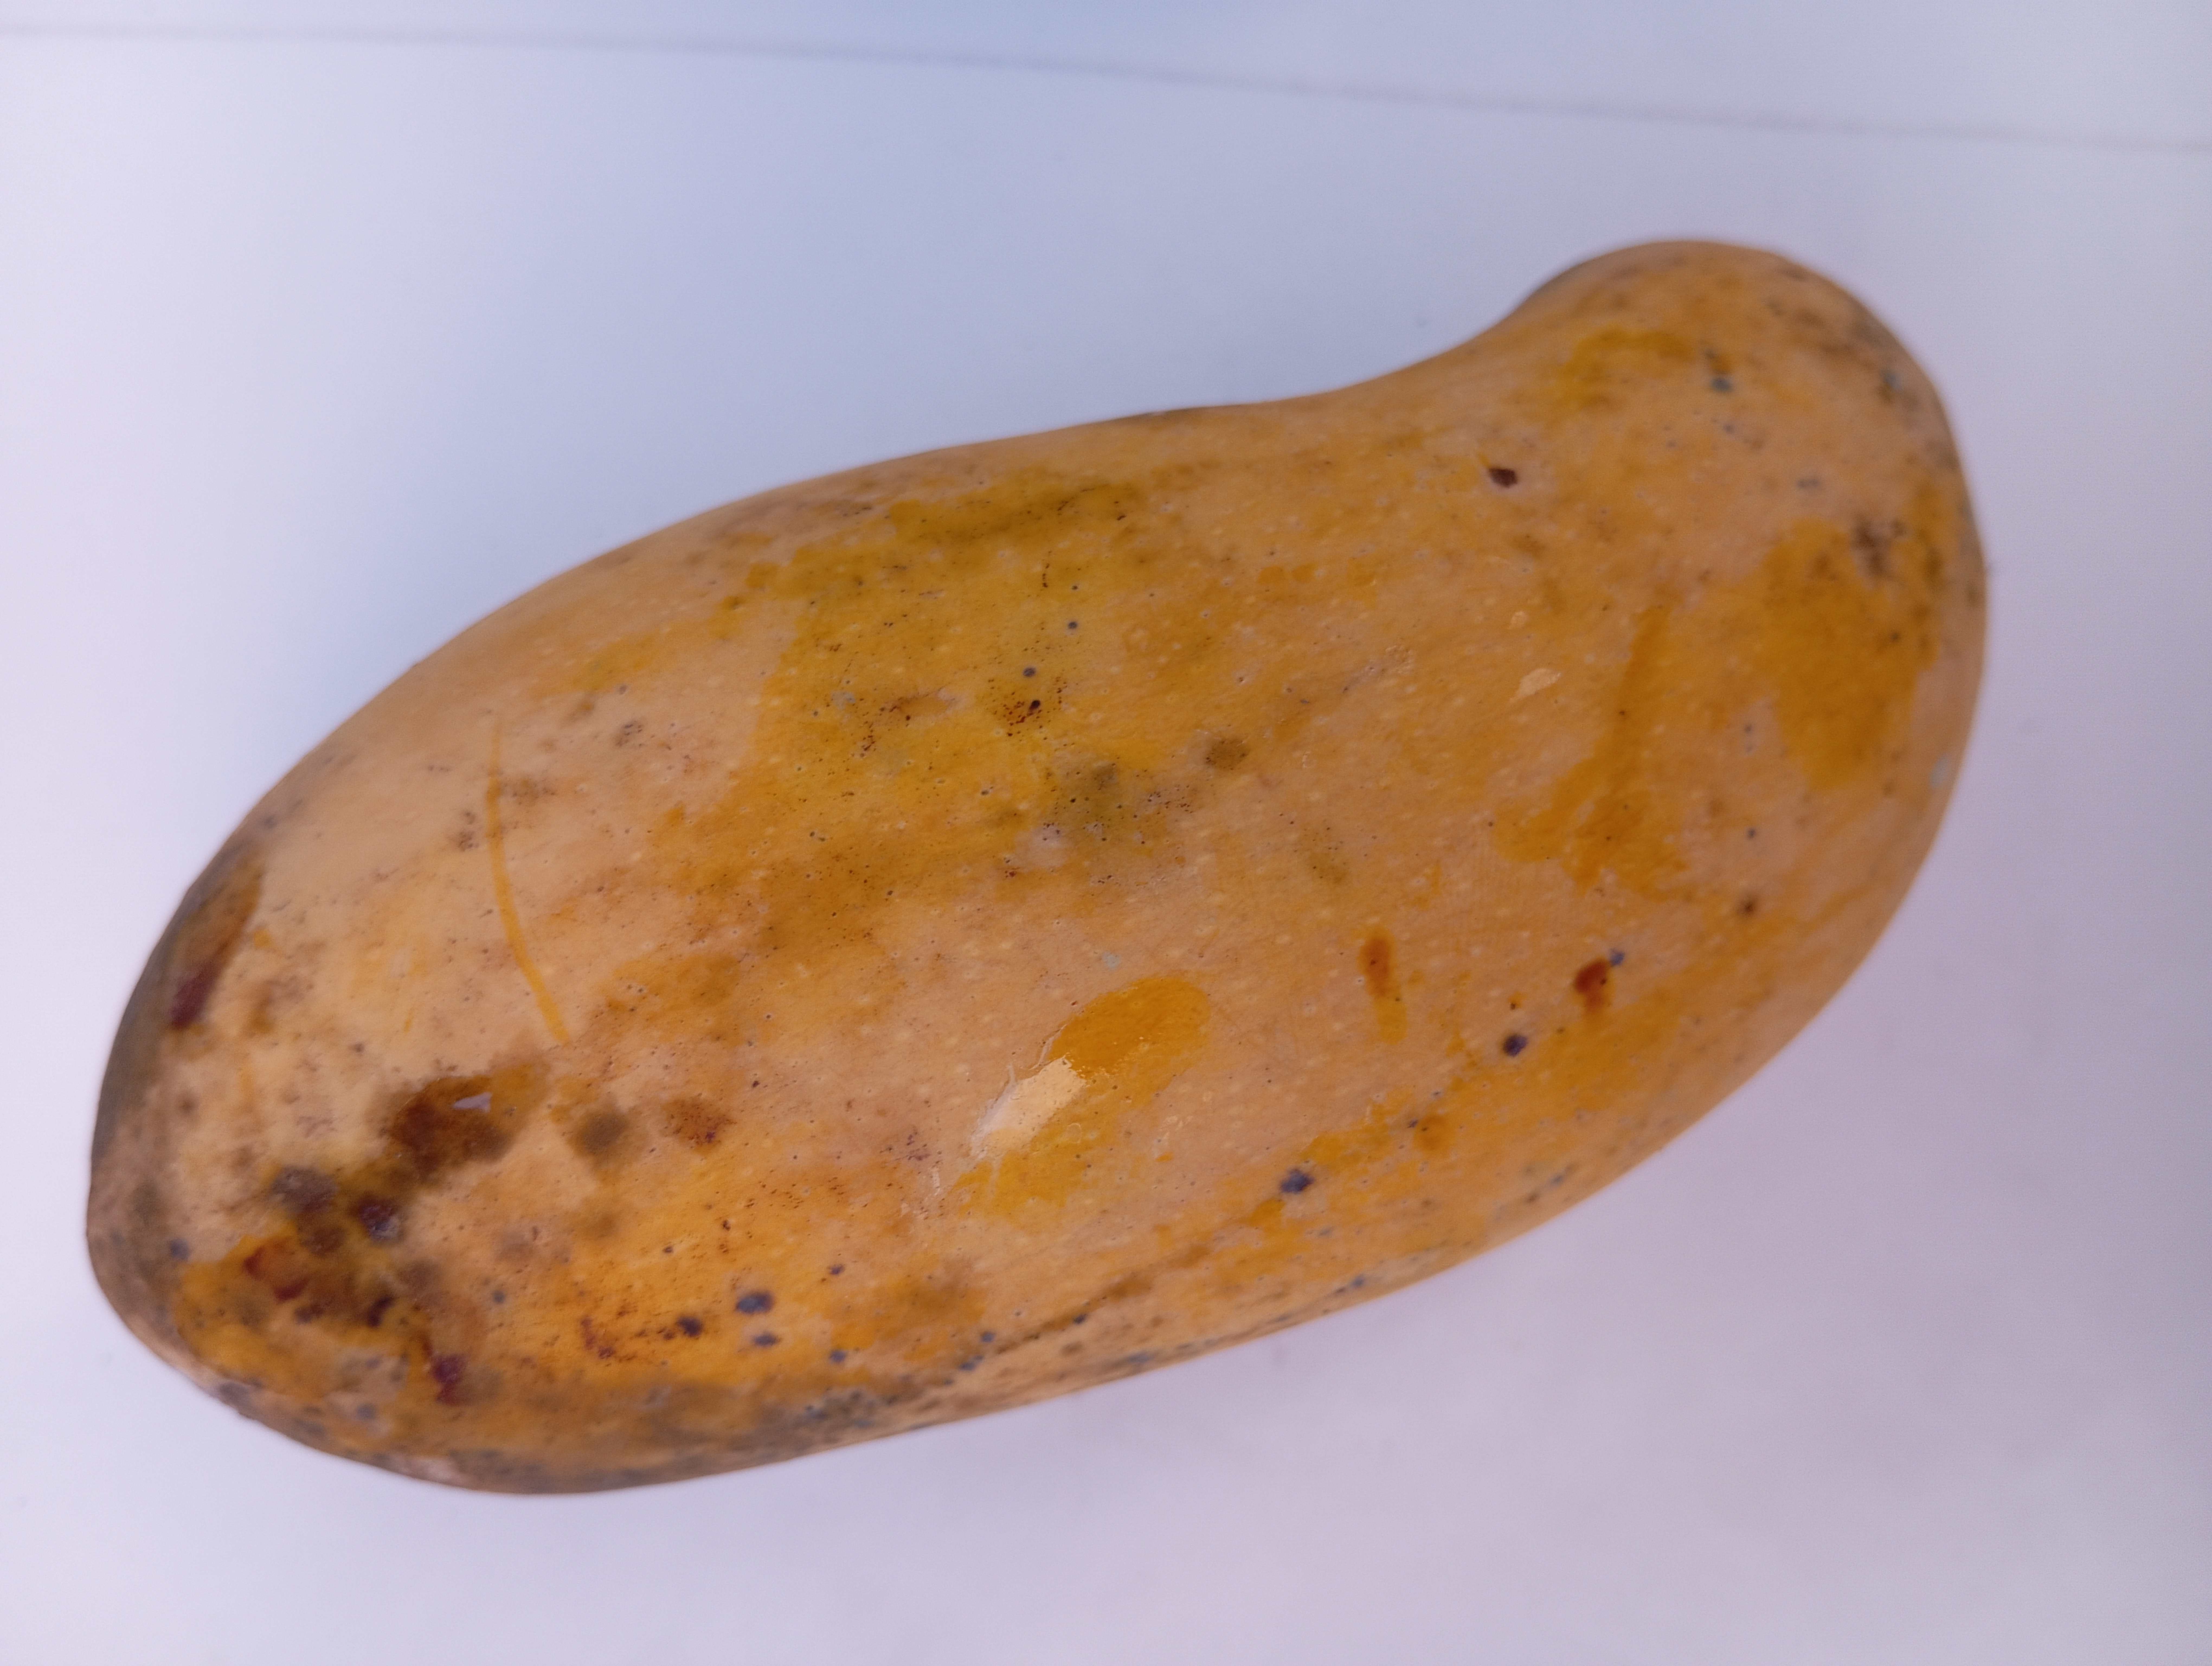
Mango variety: Banana